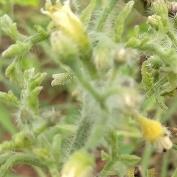
Crop: Tomato
Condition: virosis-d